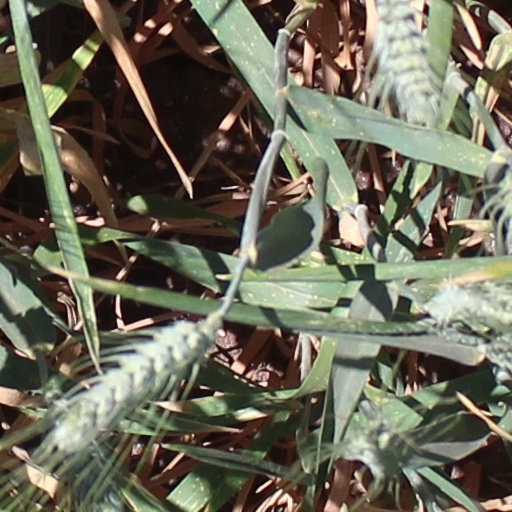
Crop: wheat